Allison Engine Testing Stands

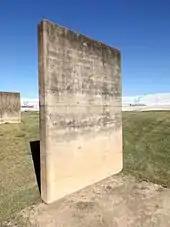
Concrete remains at the south end, 2015

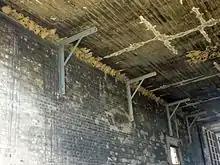
Enclosed stand's internal roof, 2015

The site comprises four sections, six open engine testing stands constructed in 1942, two enclosed testing stands constructed in 1943, two open stands constructed in 1943 and the concrete flooring and footings of a hut and warehouse. The chief characteristic of the site is the functional nature of the design of each section.